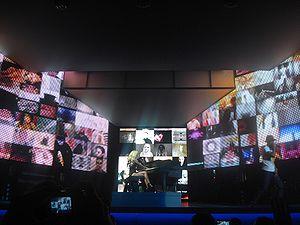
Poker Face est une chanson interprétée et écrite par l’artiste américaine Lady Gaga, issue de son premier album, The Fame. Elle est produite par RedOne et sort en tant que deuxième single de son album à la fin de l'année 2008 dans certains pays et au début 2009 pour le reste du monde. Le titre a un tempo assez rapide de dance-pop en la mineur, comme son précédent single, Just Dance, avec une touche un peu plus sombre. Les thèmes de ce morceau sont l’acceptation de la bisexualité, un hommage à tous ses anciens petits copains rock 'n' roll et les jeux d’argent.